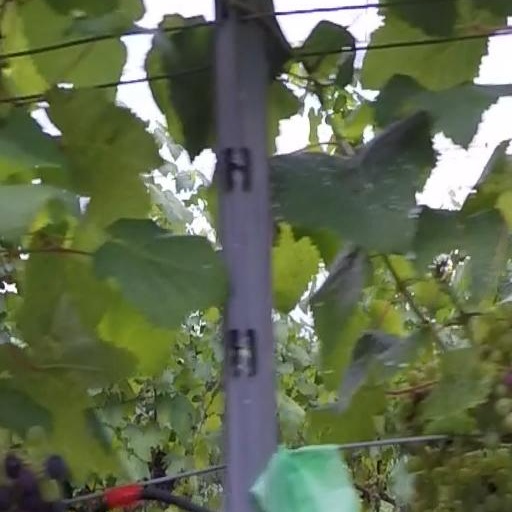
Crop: grape